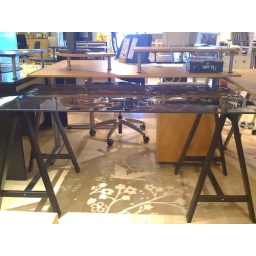
cool glass table we bought for the office room in our new place